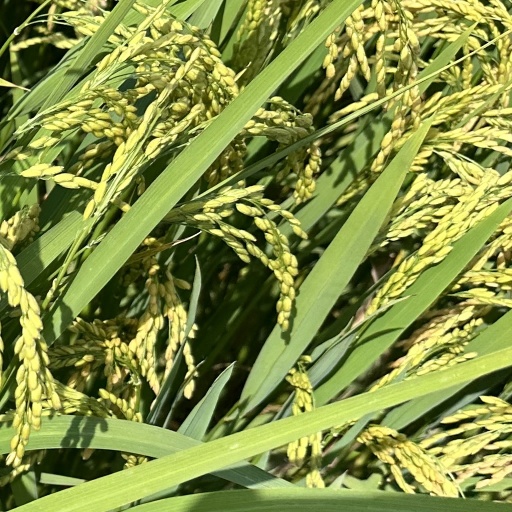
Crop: rice